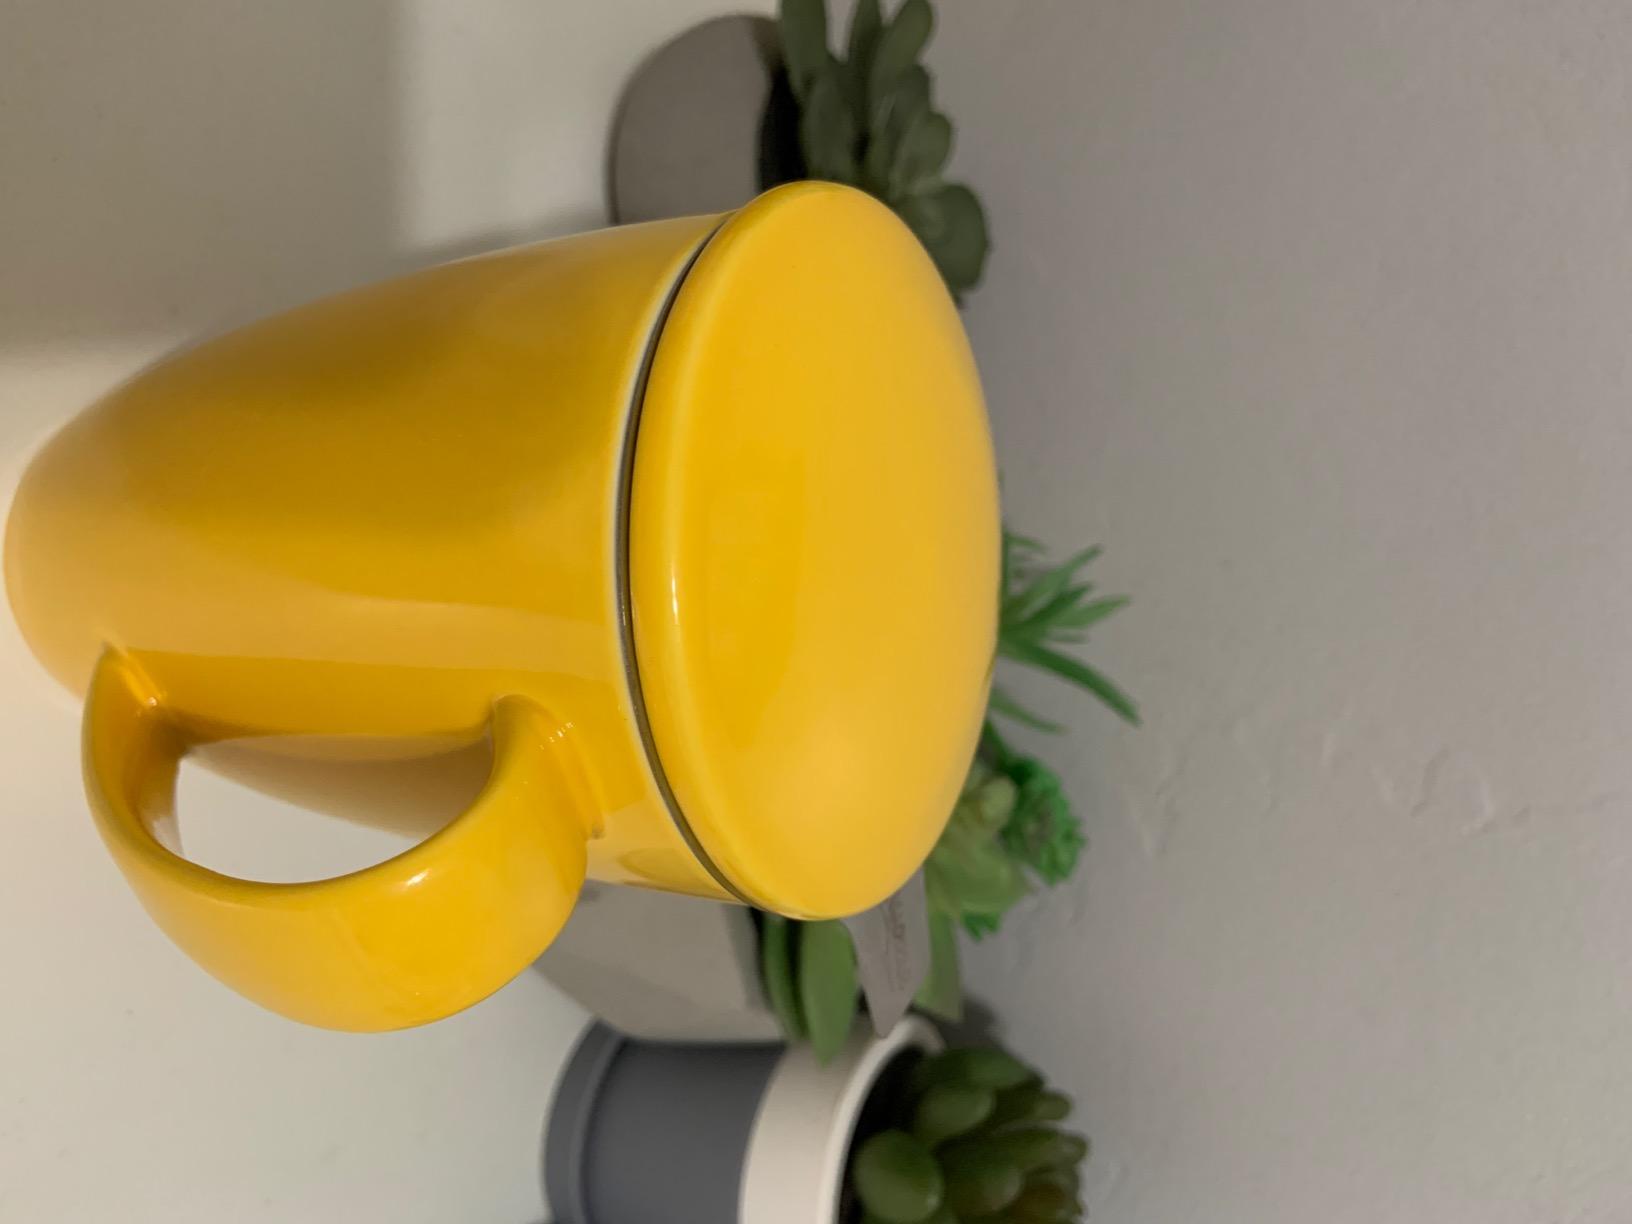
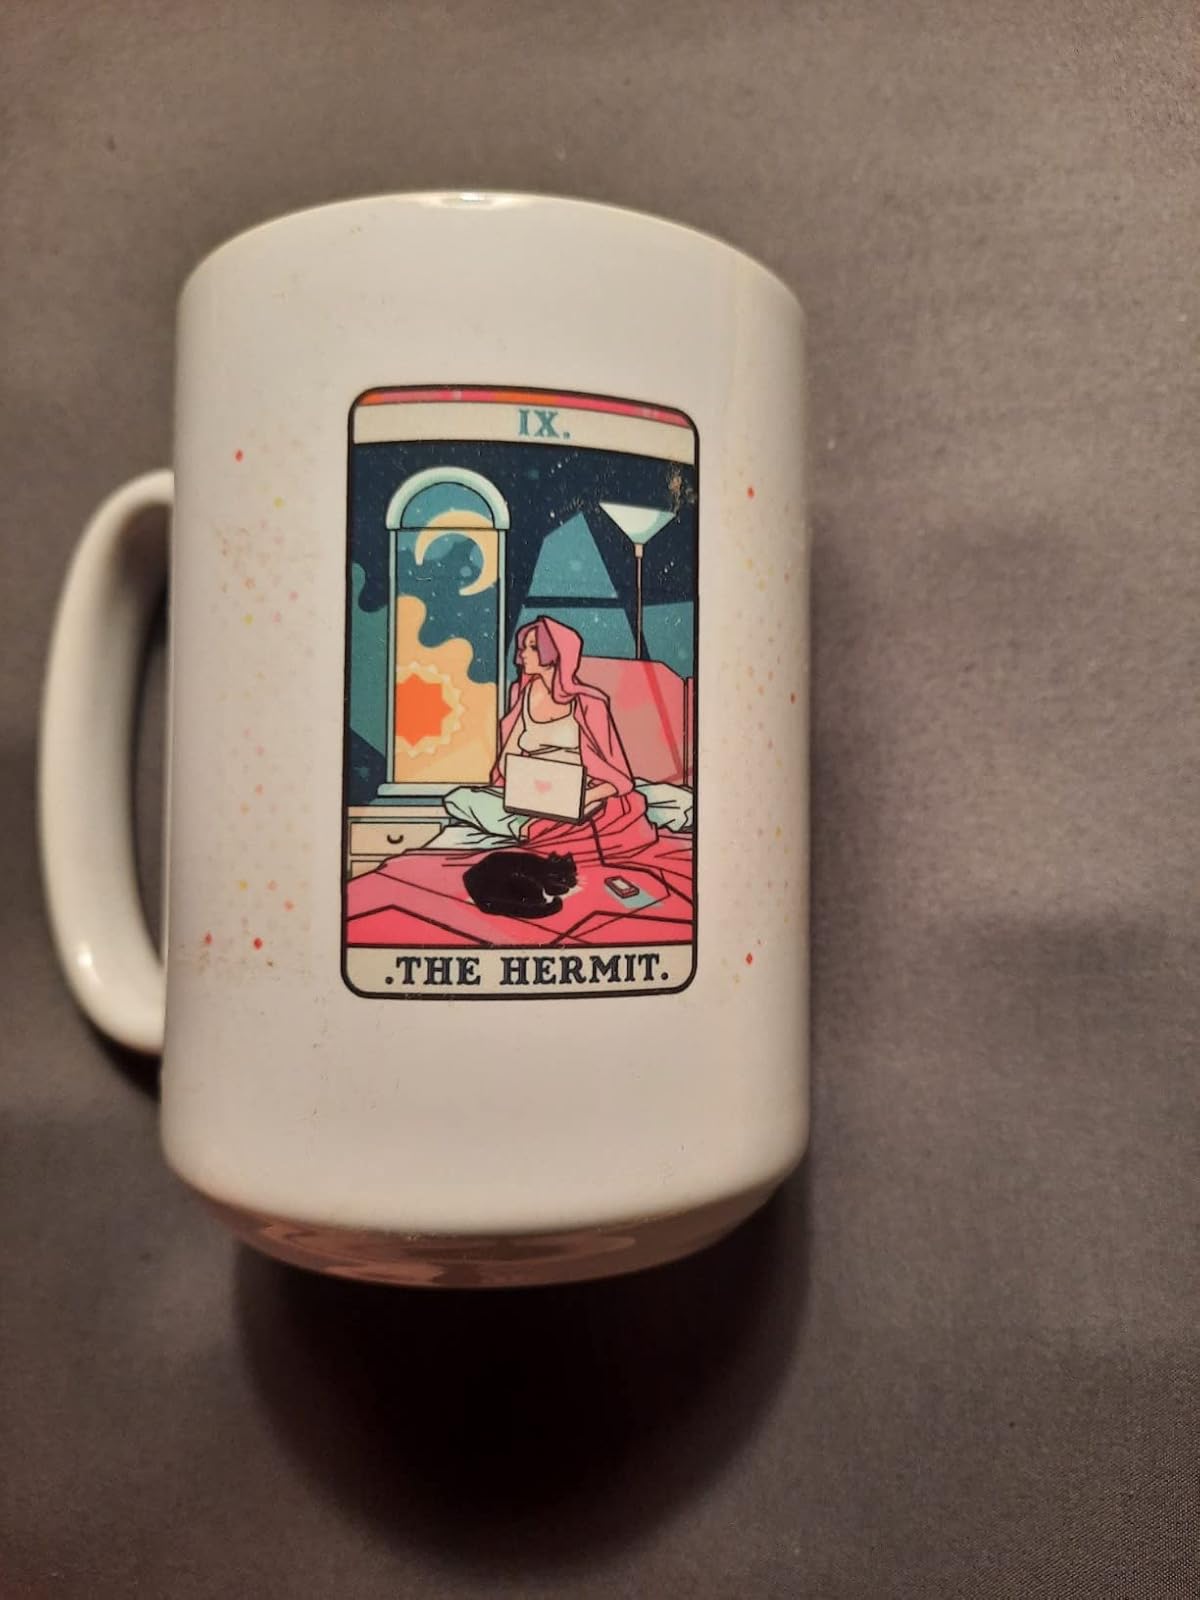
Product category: items_mug
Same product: no